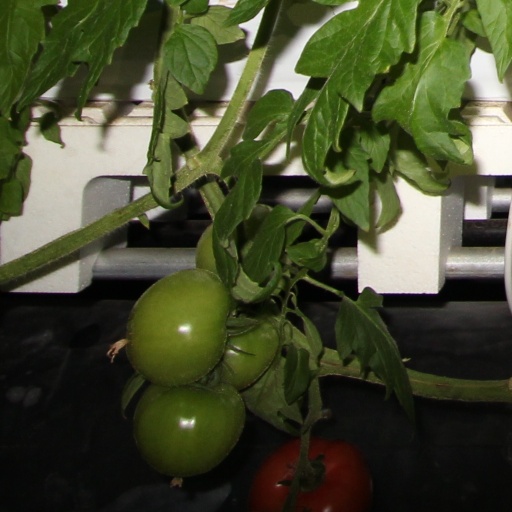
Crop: tomato